Ryan Brougham

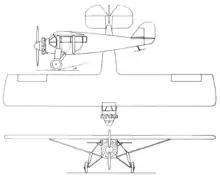
Ryan B-2 Brougham 3-view drawing Aero Digest May 1928

Lindbergh's successful trans-Atlantic flight led to a slightly modified Ryan Brougham being ordered for the first attempted trans-Tasman flight between Australia and New Zealand. Named "Aotearoa", the Māori name for New Zealand, and crewed by New Zealanders Lieutenant John Moncrieff and Captain George Hood, the aircraft left Richmond near Sydney on 10 January 1928, on a flight expected to take about 14 hours. Radio signals were heard from the plane for 12 hours before abruptly ceasing. The aviators failed to arrive in New Zealand, and no trace of them or their aircraft has ever been found.